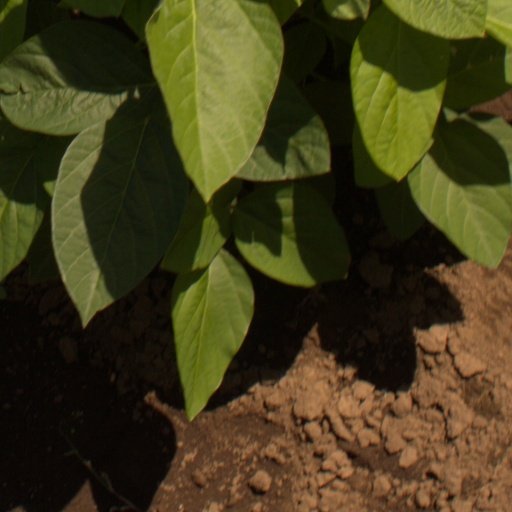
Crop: soybean